Proton Synchrotron Booster

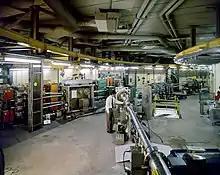
Injection and transfer lines of the Proton Synchrotron Booster

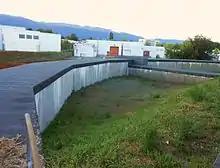
The surface above the PS Booster at CERN. The ring-shaped accelerator is visible as a circular building that rises from the ground.

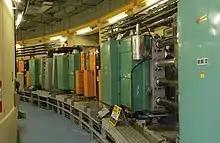
The Proton Synchrotron Booster in its tunnel

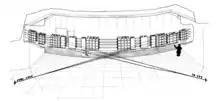
Artist's impression of the Proton Synchrotron Booster

The Proton Synchrotron Booster (PSB) is the first and smallest circular proton accelerator (a synchrotron) in the accelerator chain at the CERN injection complex, which also provides beams to the Large Hadron Collider. It contains four superimposed rings with a radius of 25 meters, which receive protons with an energy of from the linear accelerator Linac4 and accelerate them up to , ready to be injected into the Proton Synchrotron (PS). Before the PSB was built in 1972, Linac 1 injected directly into the Proton Synchrotron, but the increased injection energy provided by the booster allowed for more protons to be injected into the PS and a higher luminosity at the end of the accelerator chain.